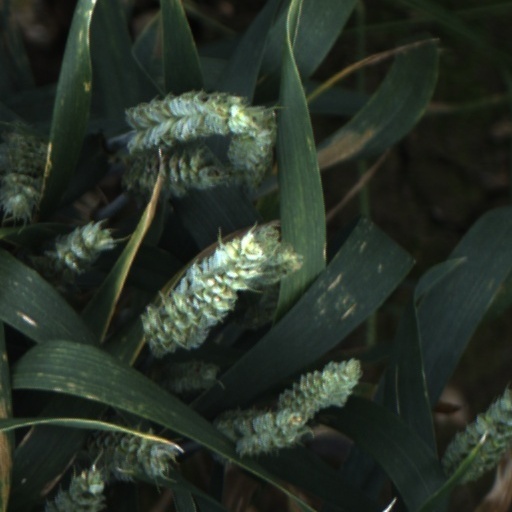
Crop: wheat